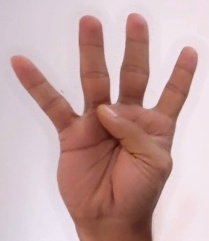
ASL sign: 4